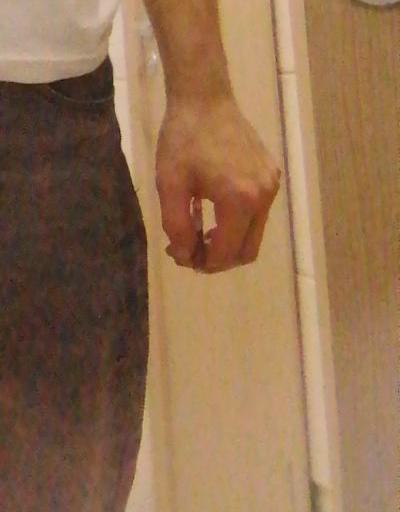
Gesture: no_gesture